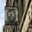
Label: clock